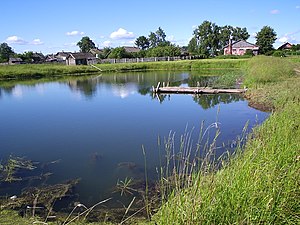
Tjern
Et tjern i Rusland
Et tjern eller på svensk tjärn betegner i Skandinavien en lille sø. Det kommer af det norøne tjarn og tjǫrn; andre skrivemåder er tjenn, tjørn og tjønn. Begrebet bruges først og fremmest om en sø, men det kan også bruges om en kunstig sø, som for eksempel Besserudtjernet i Holmenkollen. Ofte er tjern omgivet af mose, moselignende vegetation og løvtræer end søer.